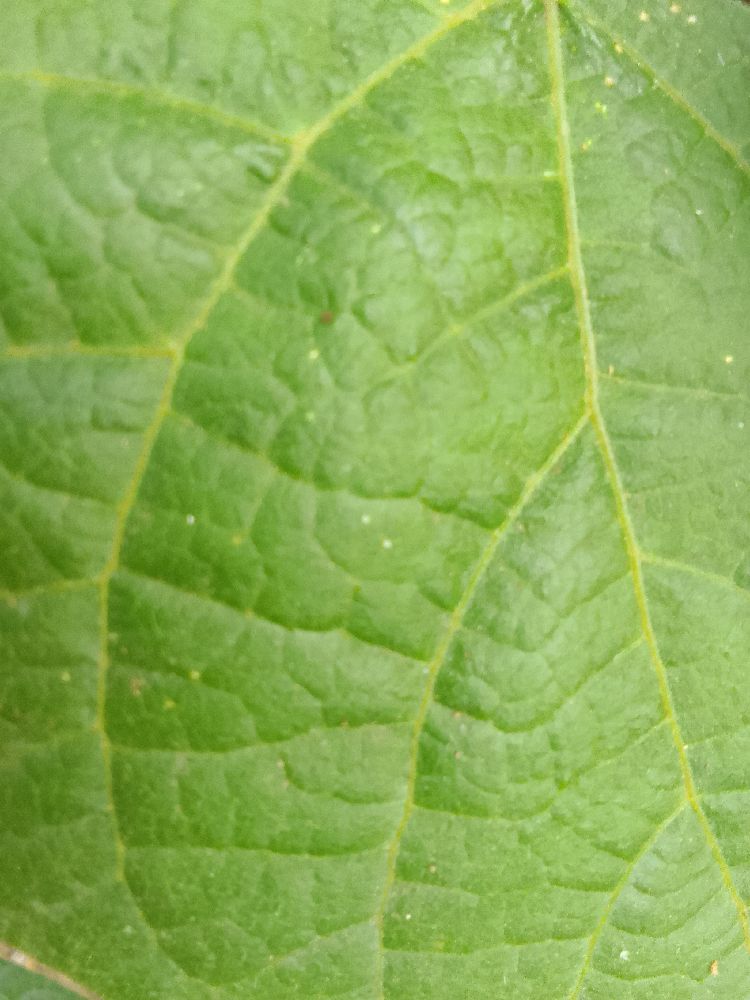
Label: healthy